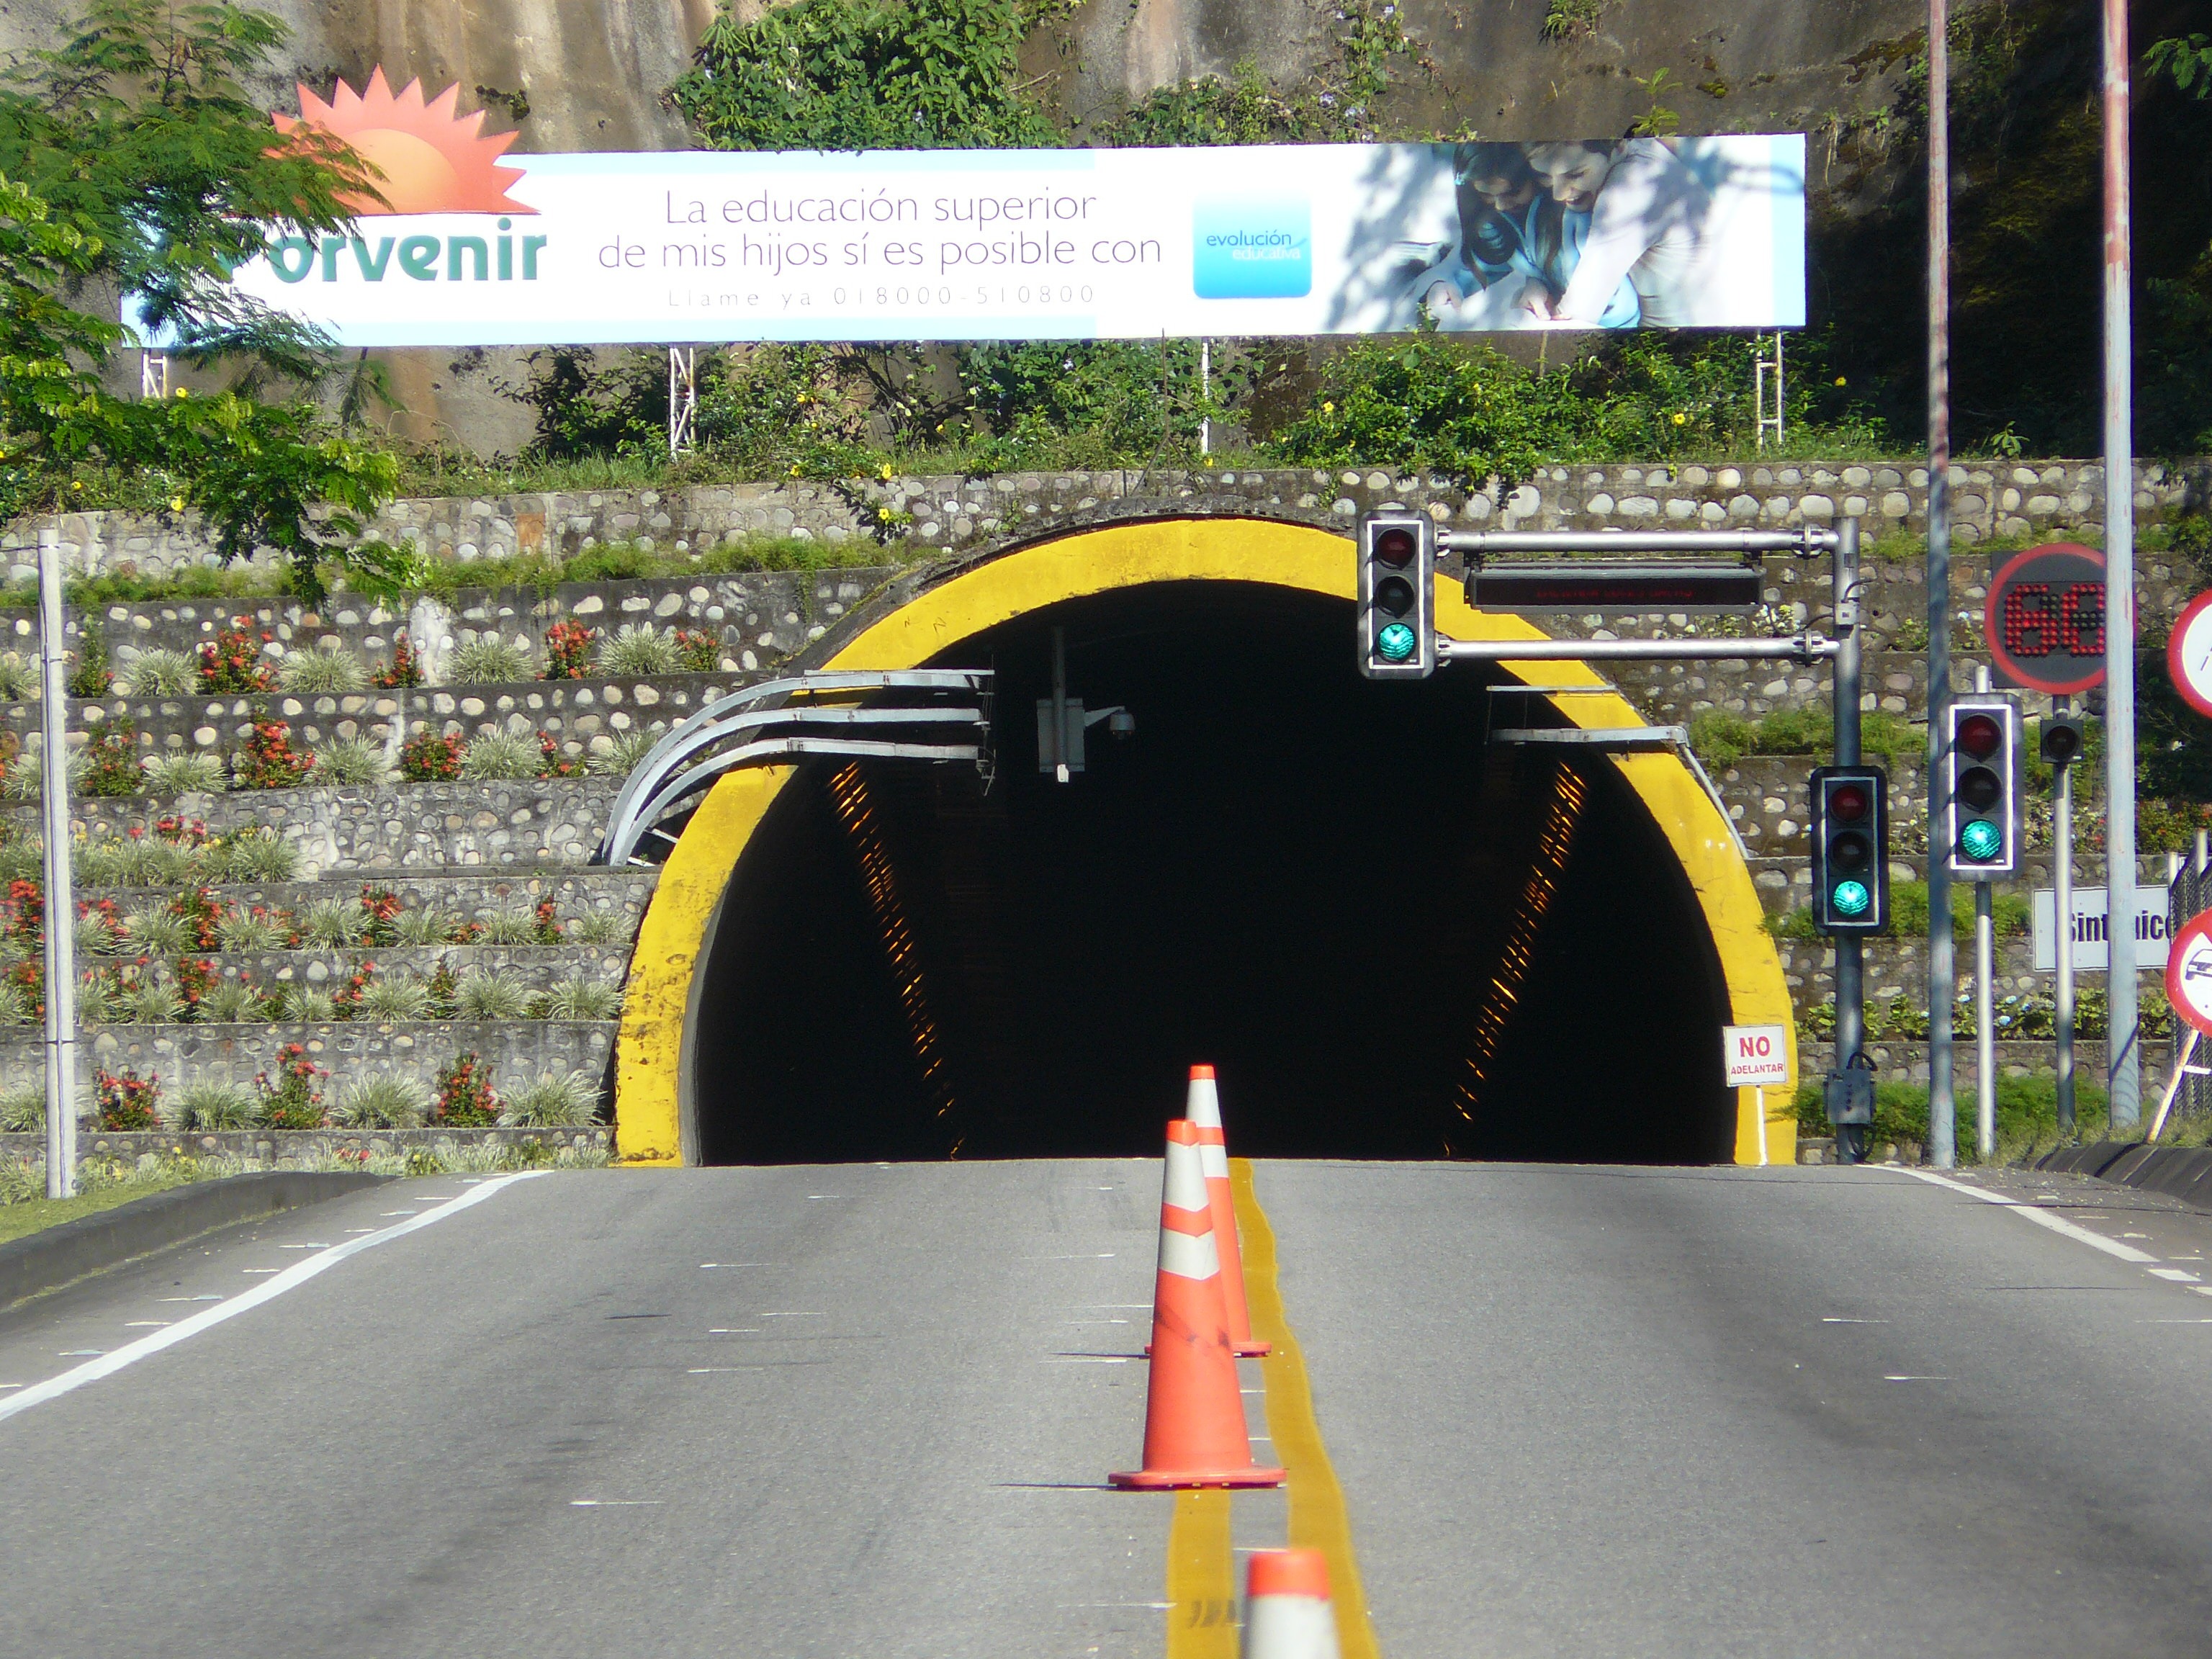
road, highway, tunnel, asphalt, transport, cave, lane, public transport, infrastructure